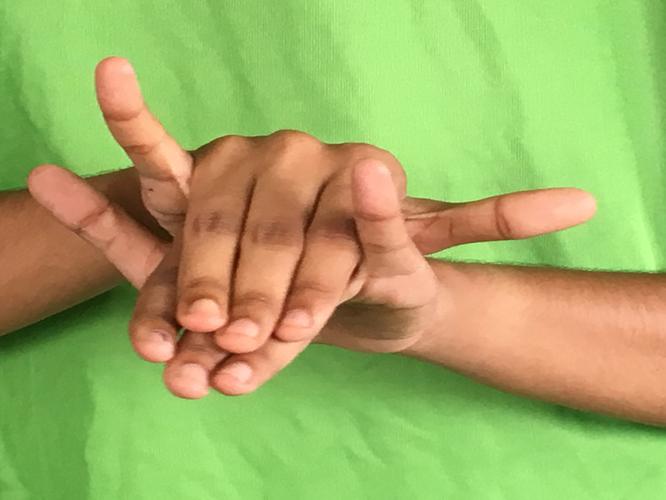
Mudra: Varaha
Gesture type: double_hand